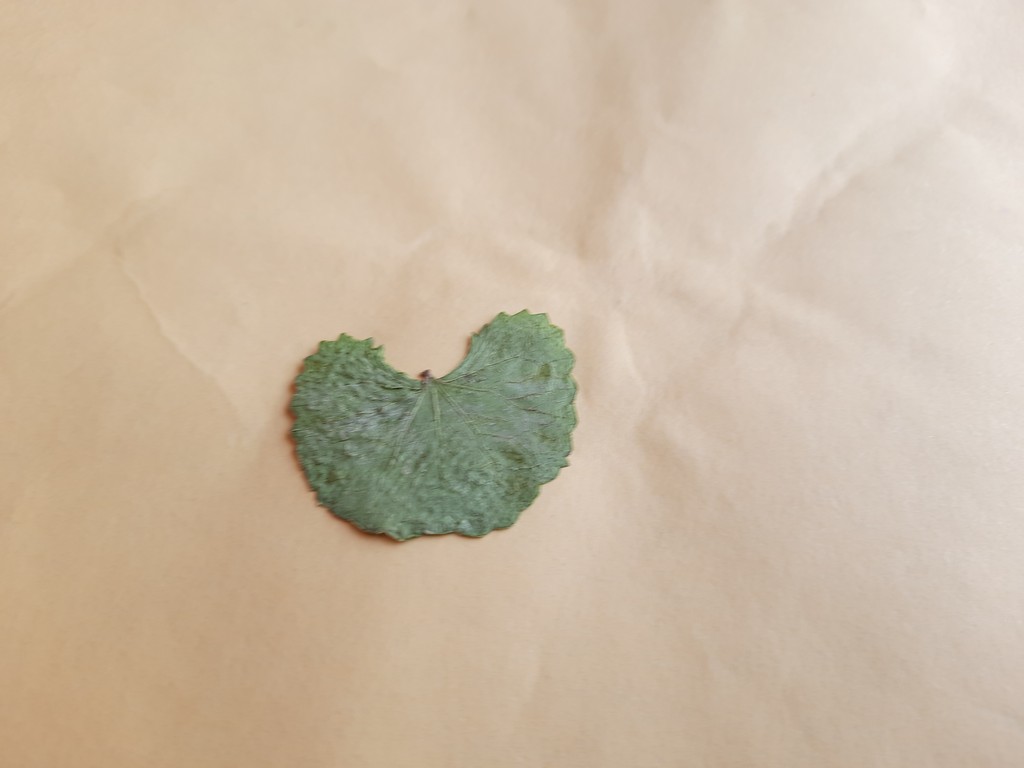
Label: Dried